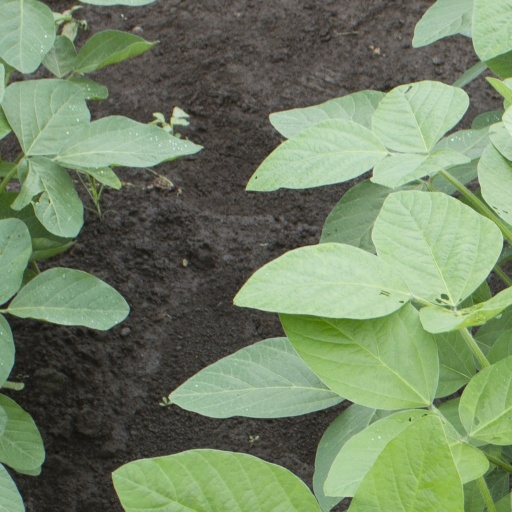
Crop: soybean